Robert Rietti

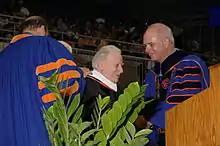
Rietti (center) accepting the Honorary Doctorate of the Arts at the University of Florida in 2012

Among the earliest of his film appearances were with Leslie Howard in "The Scarlet Pimpernel" and with Douglas Fairbanks in "The Private Life of Don Juan" (both 1934). Of his 83 film appearances throughout his career, he is best remembered for contribution to the original James Bond pictures: besides Sean Connery, he was the only actor who appeared in both "Thunderball" (1965) and the re-make "Never Say Never Again" (1983). Other popular films he appeared in include "The Italian Job" (1969), "Sunday Bloody Sunday" (1971), "The Omen" (1976), as well as a cameo in "Hannibal" (2001). He played Robert Grant in "Hell Is Empty" (1967) for his brother, the producer Ronald Rietti.